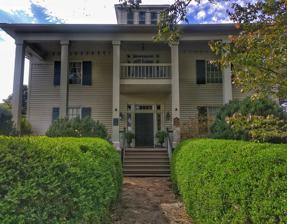
Building: Westview Plantation
Country: United States of America
Year built: 1841
Historic house in Alabama, United States United States historic place Westview U.S. National Register of Historic Places Alabama Register of Landmarks and Heritage Show map of Alabama Show map of the United States Nearest city Decatur, Alabama Coordinates 34°29′55″N 86°55′52″W / 34.49861°N 86.93111°W / 34.49861; -86.93111 Area 12.9 acres (5.2 ha) Built 1841 ( 1841 ) NRHP reference No. 82002068 Significant dates Added to NRHP January 18, 1982 Designated ARLH October 19, 1979 Westview (also known as the Burleson House ) is a historic residence near Decatur, Alabama .  The plantation house was built in 1841 by Jonathan Burleson, a North Carolina native who settled in Huntsville as a child.  Burleson became a large land- and slaveowner in Morgan County .  One of his sons, Rufus Columbus Burleson , moved to Texas and was an early president of Baylor University .  Westview was the site of a Union Army camp during the Civil War .  After Burleson's death in 1866, much of his land was sold, but the 2,600 acres (1,050 ha) surrounding the house remained in the family.  The two-story clapboard structure has a double-height font portico with a second-story balcony .  The house has a central hall on each floor with two rooms on either side, and a kitchen wing off the southwest rear that was added around 1912. The house was added to the National Register of Historic Places in 1982. References